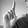
ASL letter: L